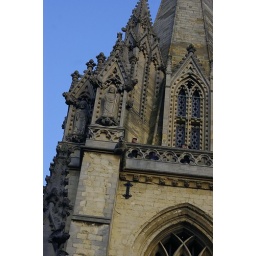
St Mary the Virgin Church. The tower was built in 1280. Rob and the girls climbed it.